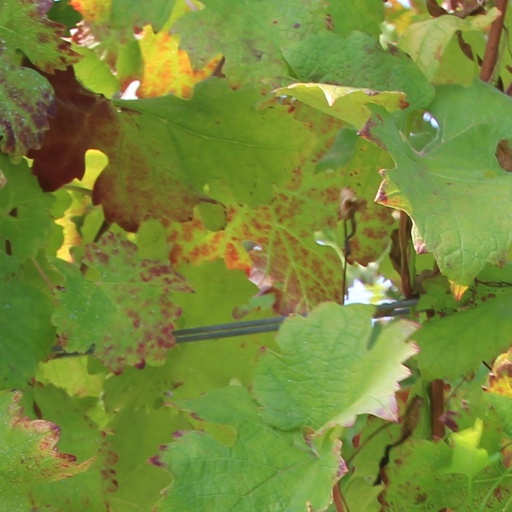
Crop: grape